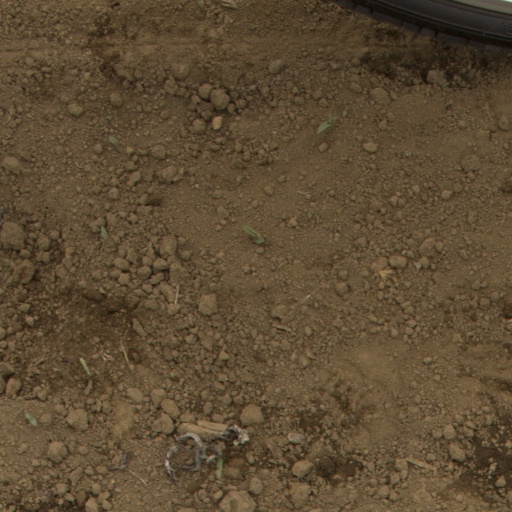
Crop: Jerusalem artichoke